Jean-Marie Calès

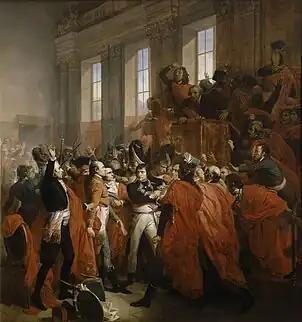
The deputies of the Council of Five Hundred "(in red costume)", a year after Calès left it on 20 May 1798. "(General Bonaparte at the Council of Five Hundred — Coup d'État of the 18–19 brumaire Year VIII, by François Bouchot)"

On 15 June 1793 Calès was appointed Representative on mission, an extraordinary envoy of the National Assembly for maintaining law and order in the départements and armies. He was sent several times between 1793 and 1795, notably in the Ardennes and the Marne (on 17 June 1793) to ensure the supply of military troops. During his mission, he delivered a resounding "« Speech" "»" at the "Champ de Mars" of Sedan on 10 August 1793, which was printed and placarded in that city. This speech began with these exalted words: « "What a spectacle for the universe! What a day for a man worthy of being free! What a moment for a heart that has long groaned under the chains of an unworthy slavery, sighing for the delights of liberty." »He met then in this city his future wife Madame "Marie-Sylphide Anne Poupardin" (1768–1828), widow of the negociant Gabriel-Étienne Poupardin du Rivage d'Orléans. She belonged to a family of industrialists of Protestant origin, owned a manufacture in Sedan, which gave her a certain ease, and had two children. Calès married her in October 1793.